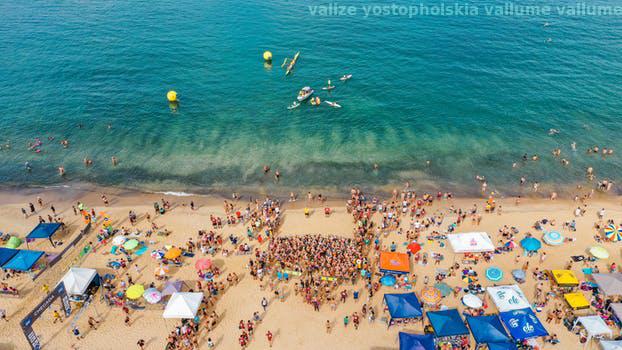
Label: Watermark